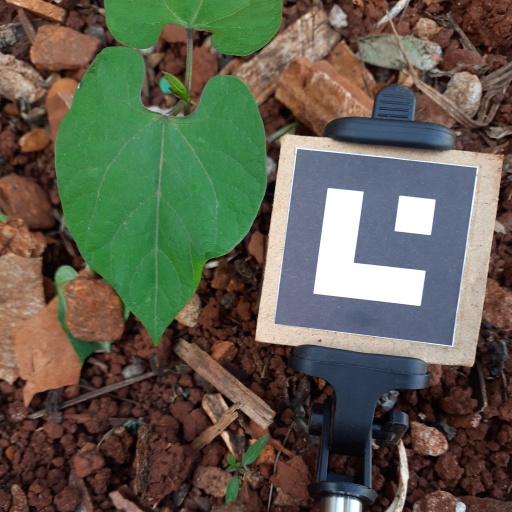
Observations: wavy surface, no eating holes, under shade